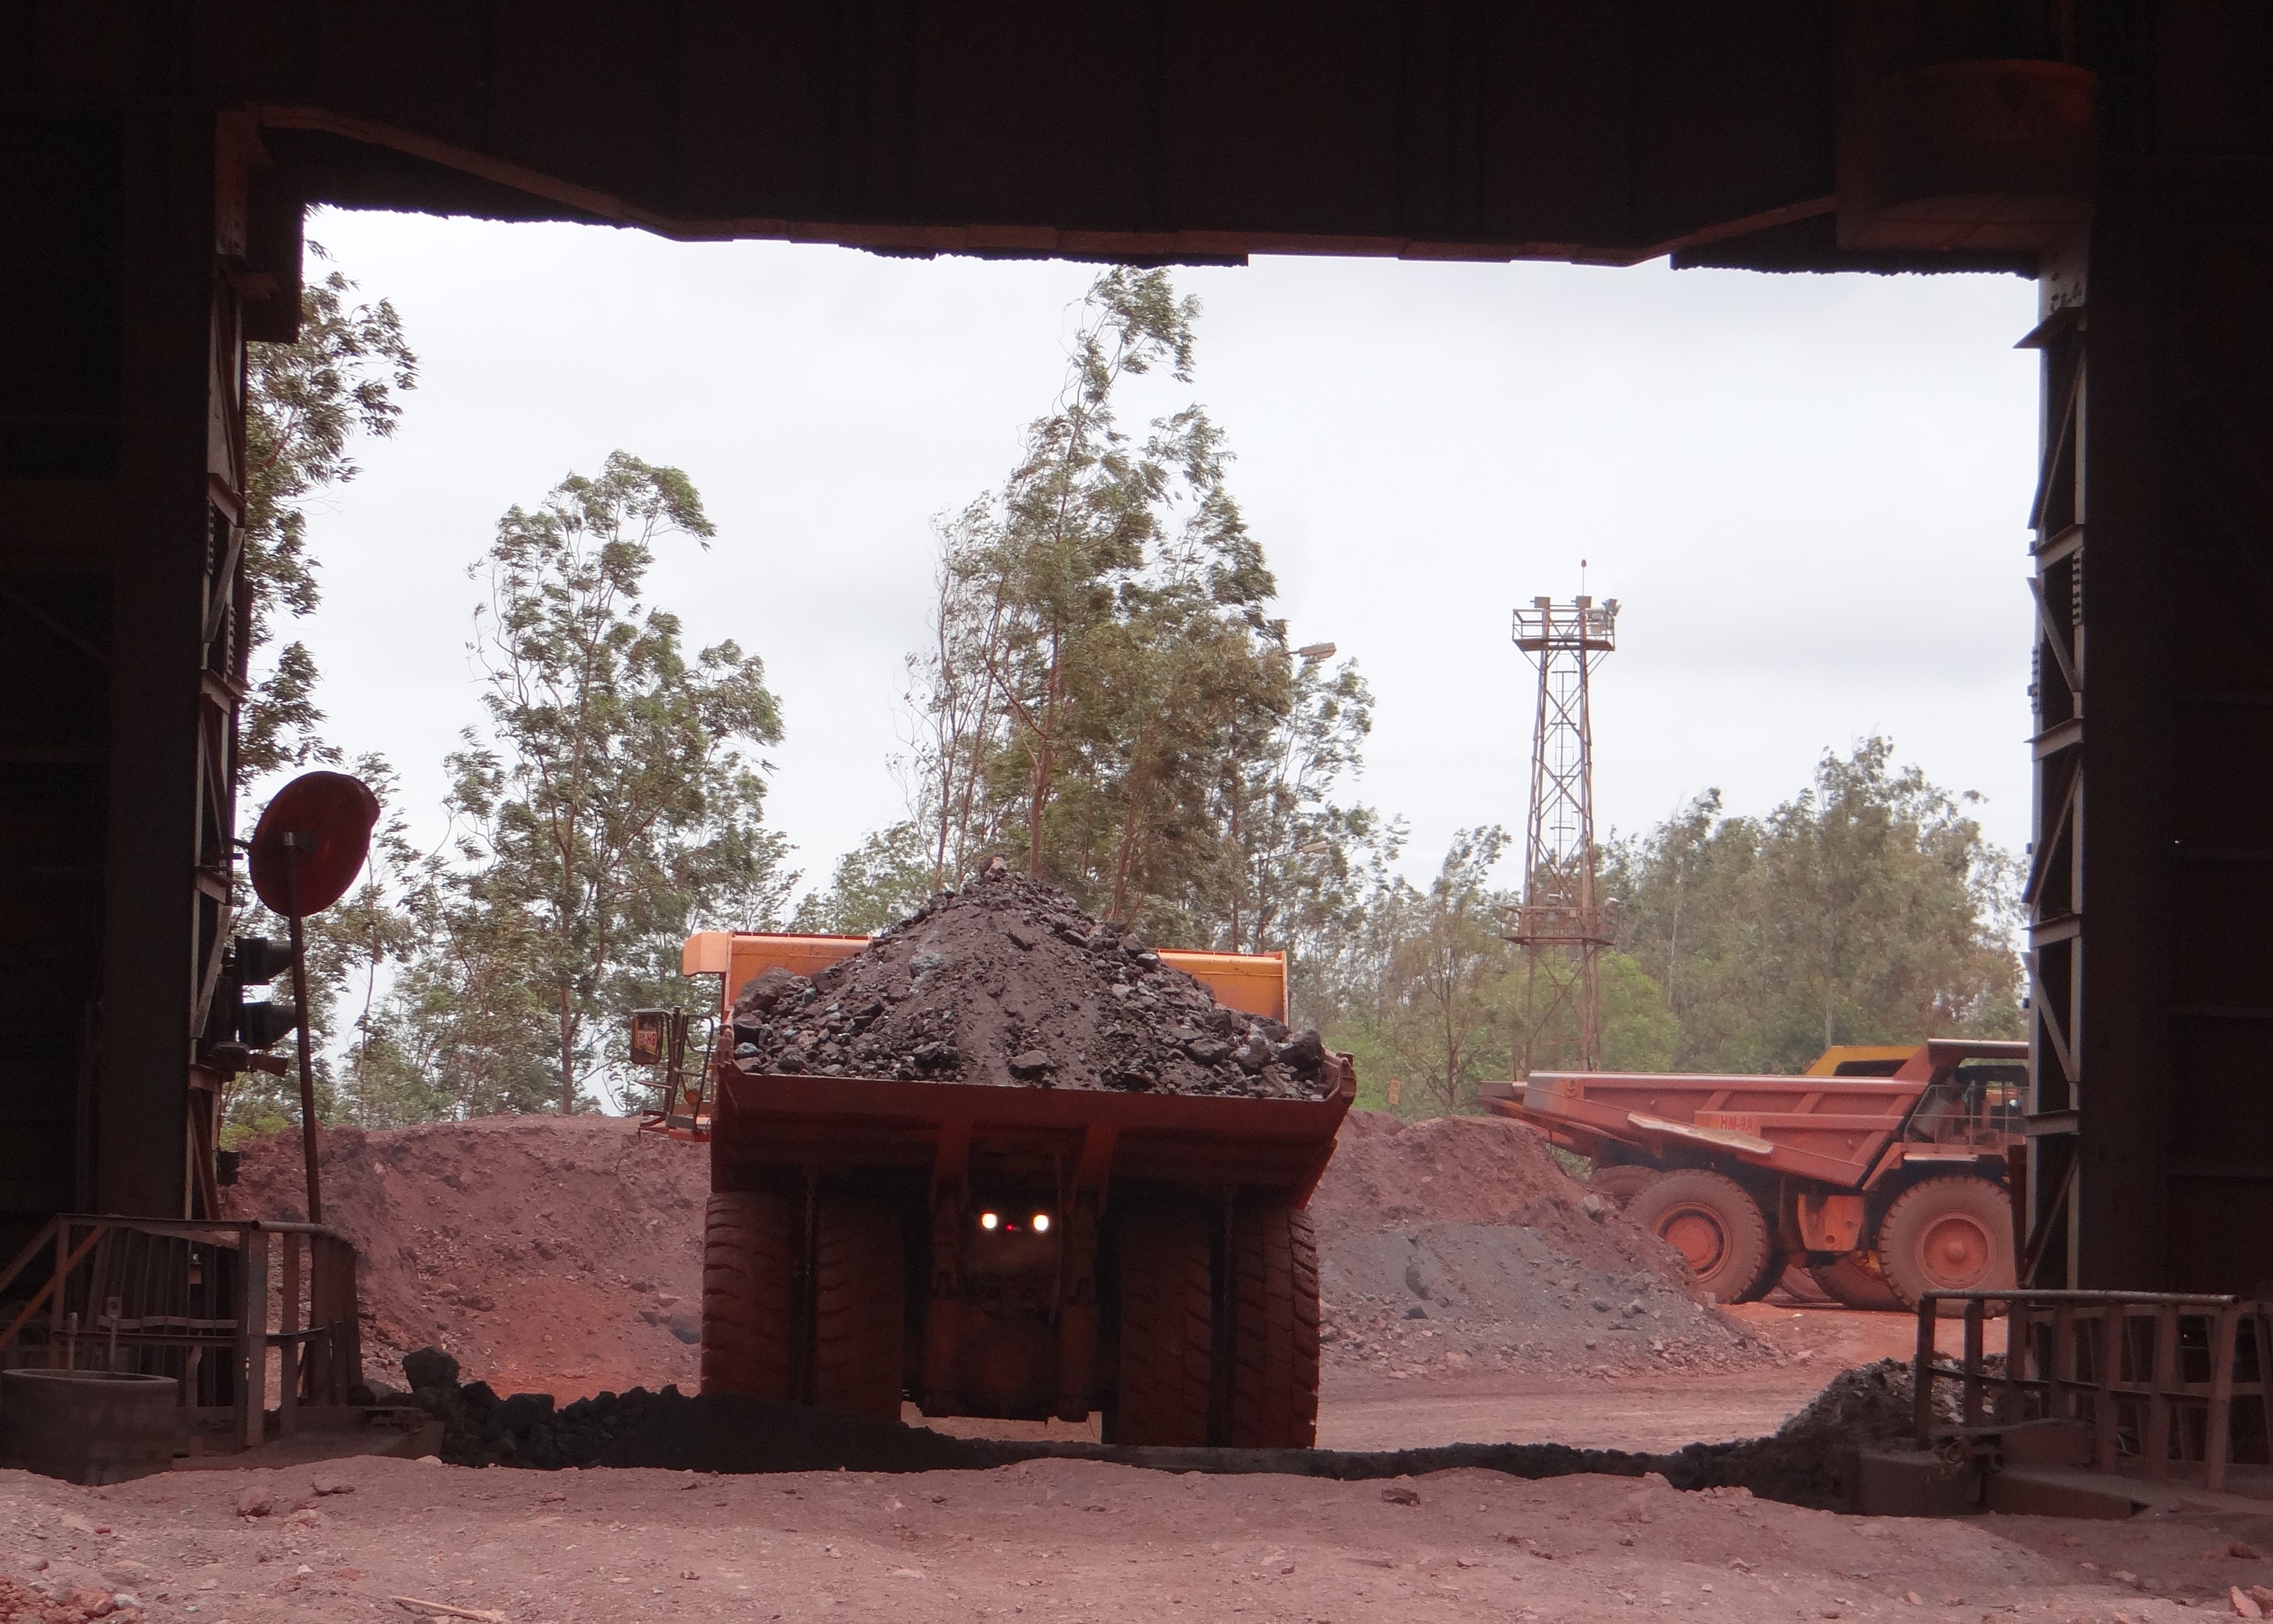
house, travel, transport, industrial, place of worship, temple, shrine, history, iron, dumper, india, mine, pit, mineral, mining, karnataka, iron ore, ancient history, opencast, sandur, bellary